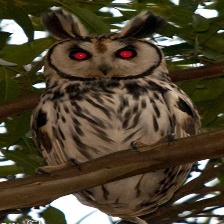
Species: STRIPED OWL
Scientific name: ASIO CLAMATOR
ImageNet parent category: great_grey_owl